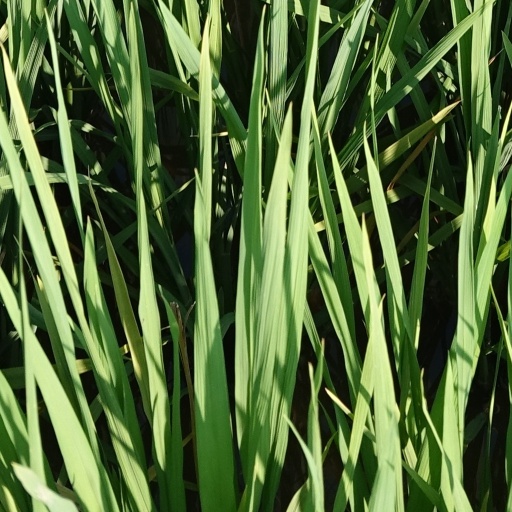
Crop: rice